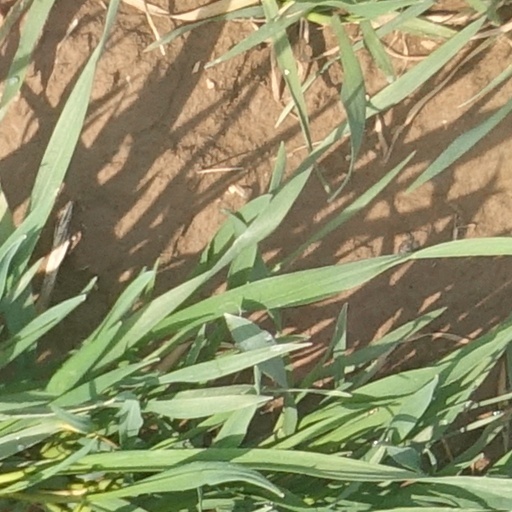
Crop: wheat